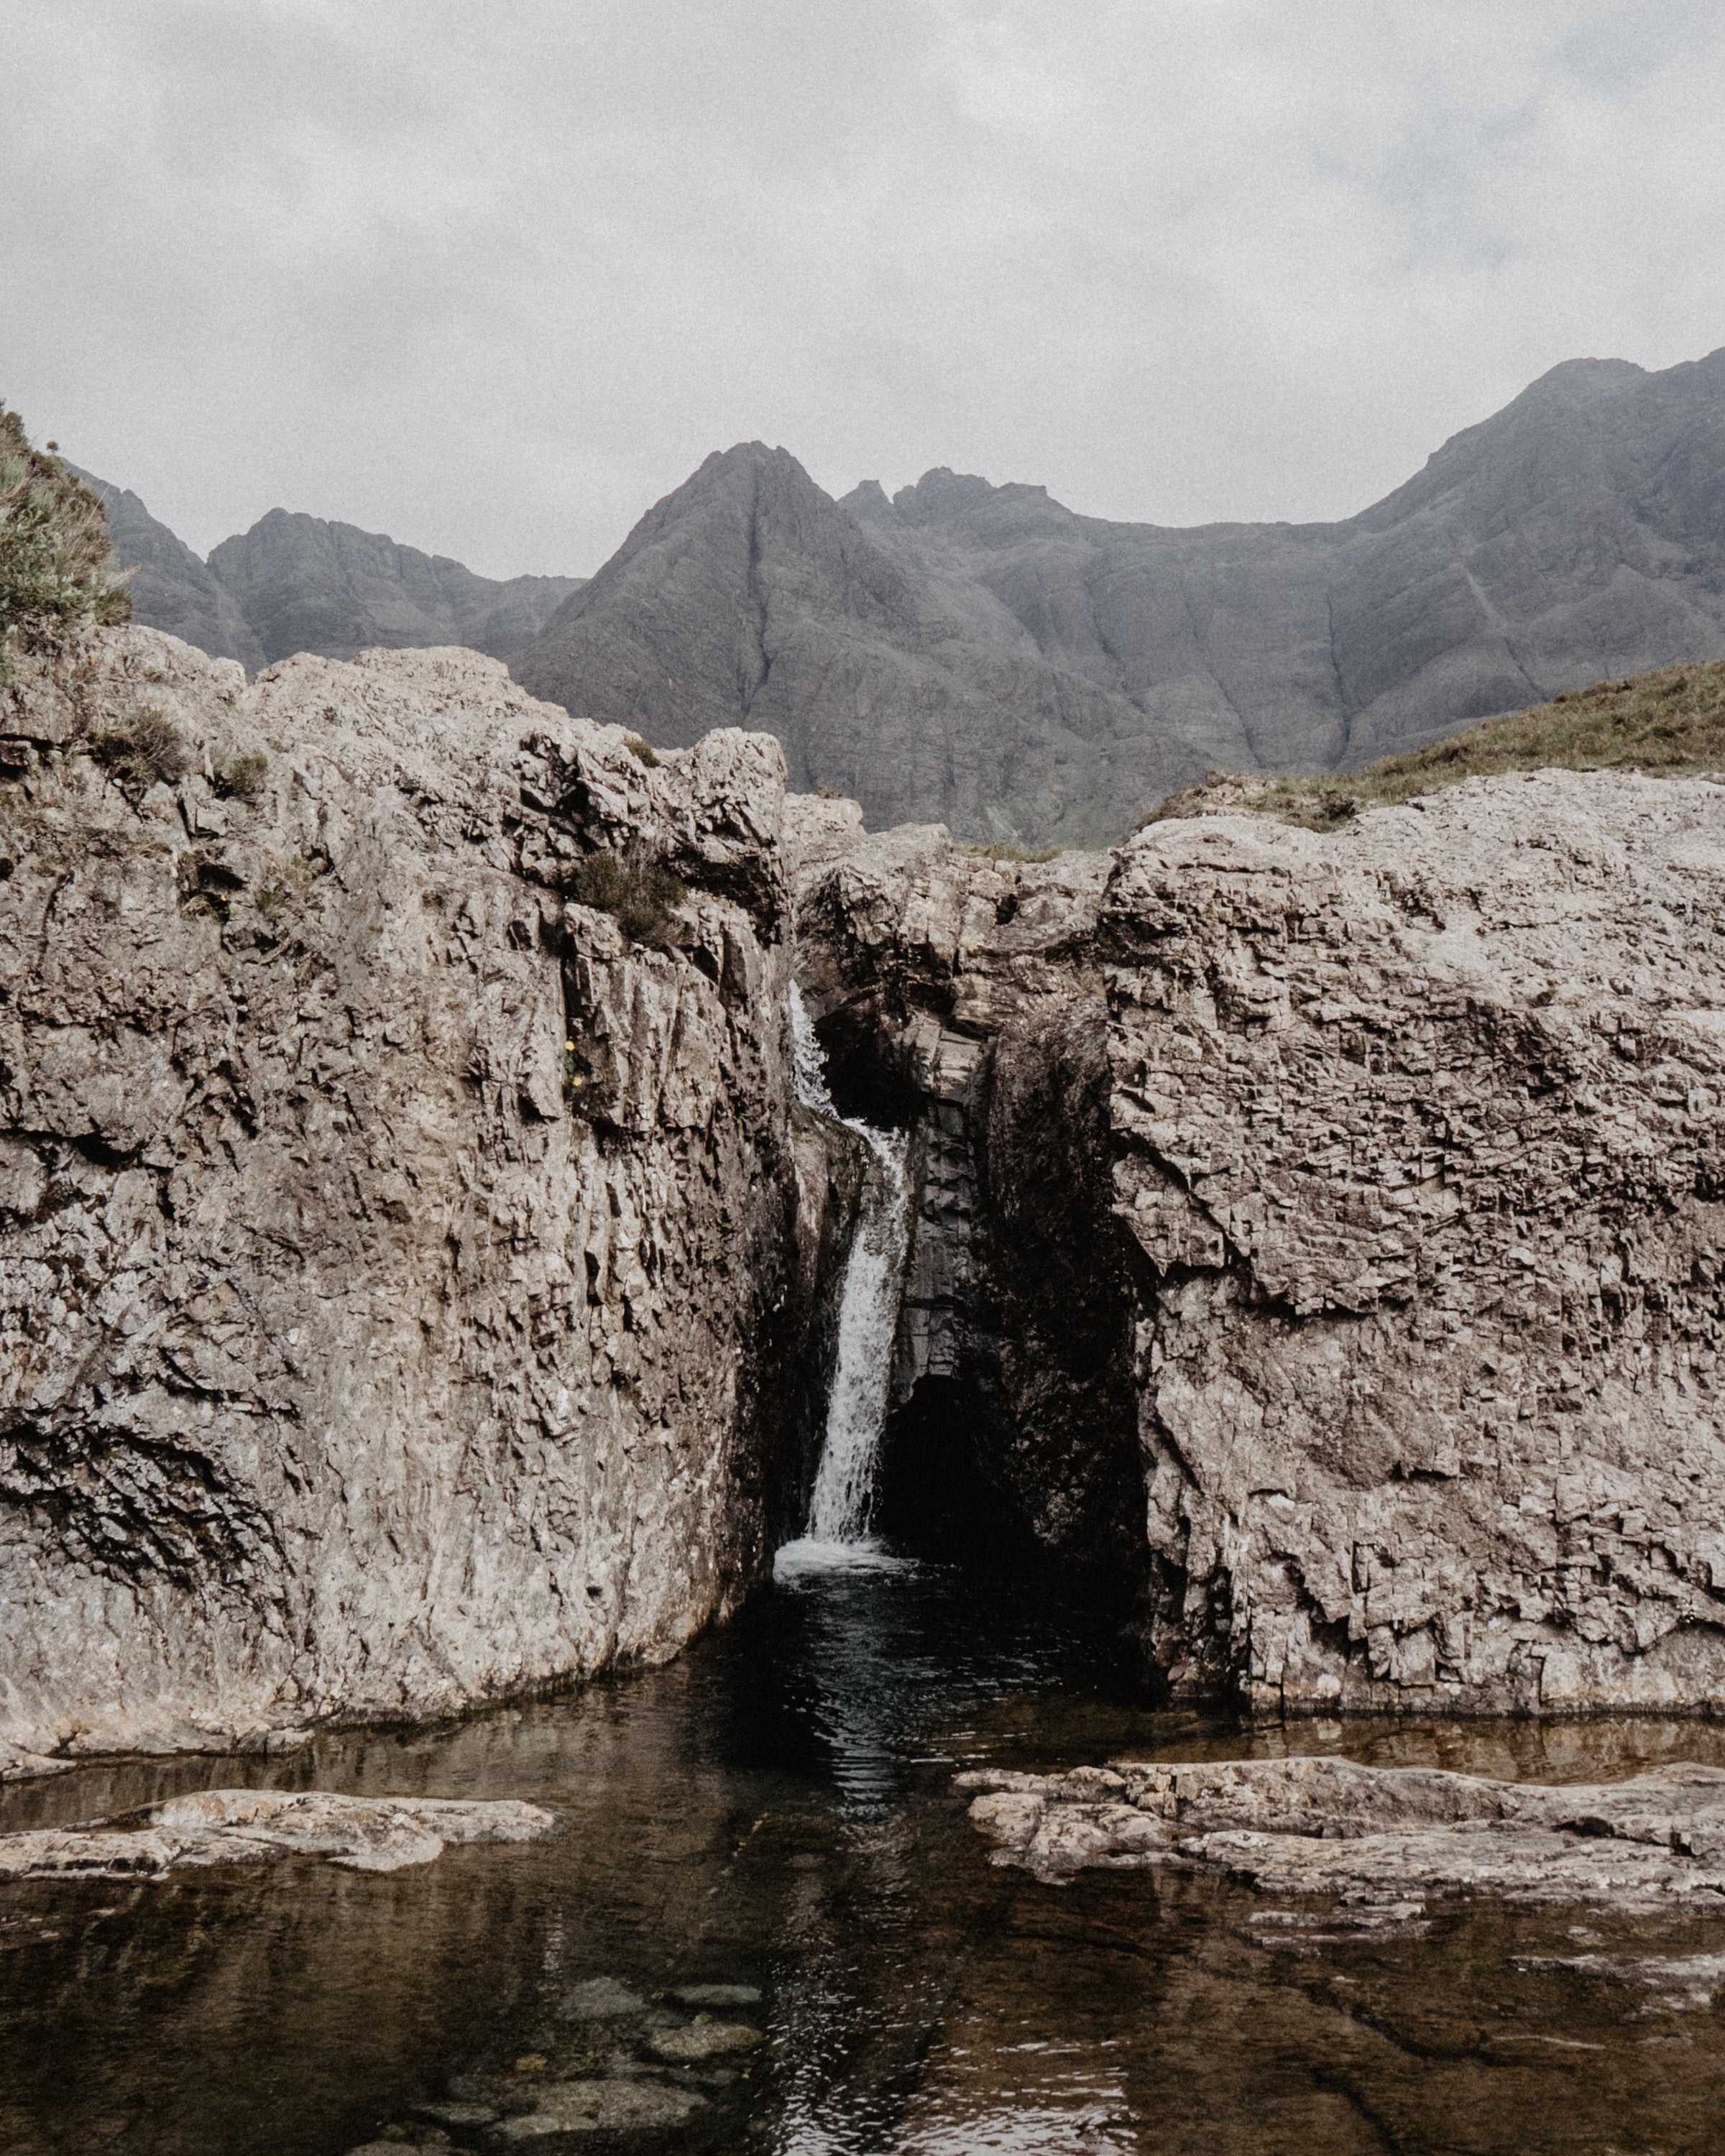
water, mountainous landforms, rock, sky, mountain, geological phenomenon, river, terrain, wadi, geology, cliff, escarpment, tree, landscape, water resources, formation, valley, watercourse